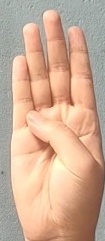
ASL sign: B